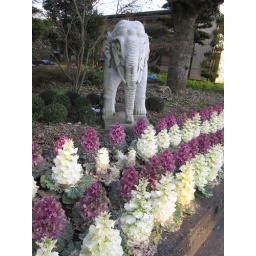
why there are so many animal statues by our house I have no idea!